Huguang Huiguan, Chongqing

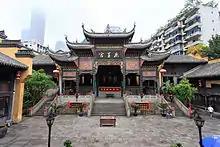
View in Huguang Huiguan, Chongqing

Huguang Huiguan (aka Huguang Guild Hall, Lianghu Guild Hall, and Yu King Palace, in Chinese: ) is a guild hall (or assembly hall) in the Yuzhong District of Chongqing, China, on the Yangtze River.